Chennai City FC

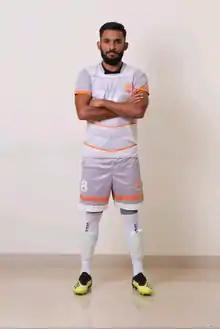
Edwin Sydney Vanspaul with new club kit in 2019

On 6 February 2019, Chennai City FC officially announced that the club agreed a partnership deal with Swiss Super League giants FC Basel. The club owned 26 percent of Chennai City and would develop football in the state by building football schools for young talents. FC Basel would also have a player exchange program, including first team players, with CCFC and help the club with technical know how.